Henry Kiernan

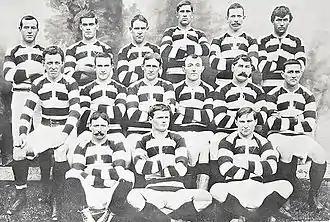
Kiernan and the other Auckland players that defeated the touring 1904 British Isles team. Kiernan seated in the front row on the left.

Kiernan played a total of nine matches including the Test match, on the tour. He did not play international rugby again, but continued playing provincial rugby for Auckland, as well as playing for the North Island in a number of inter-island matches. He played in the Auckland side the comfortably defeated the touring British Isles side in 1904, and also played in the first ever Ranfurly Shield match—contested against Wellington.